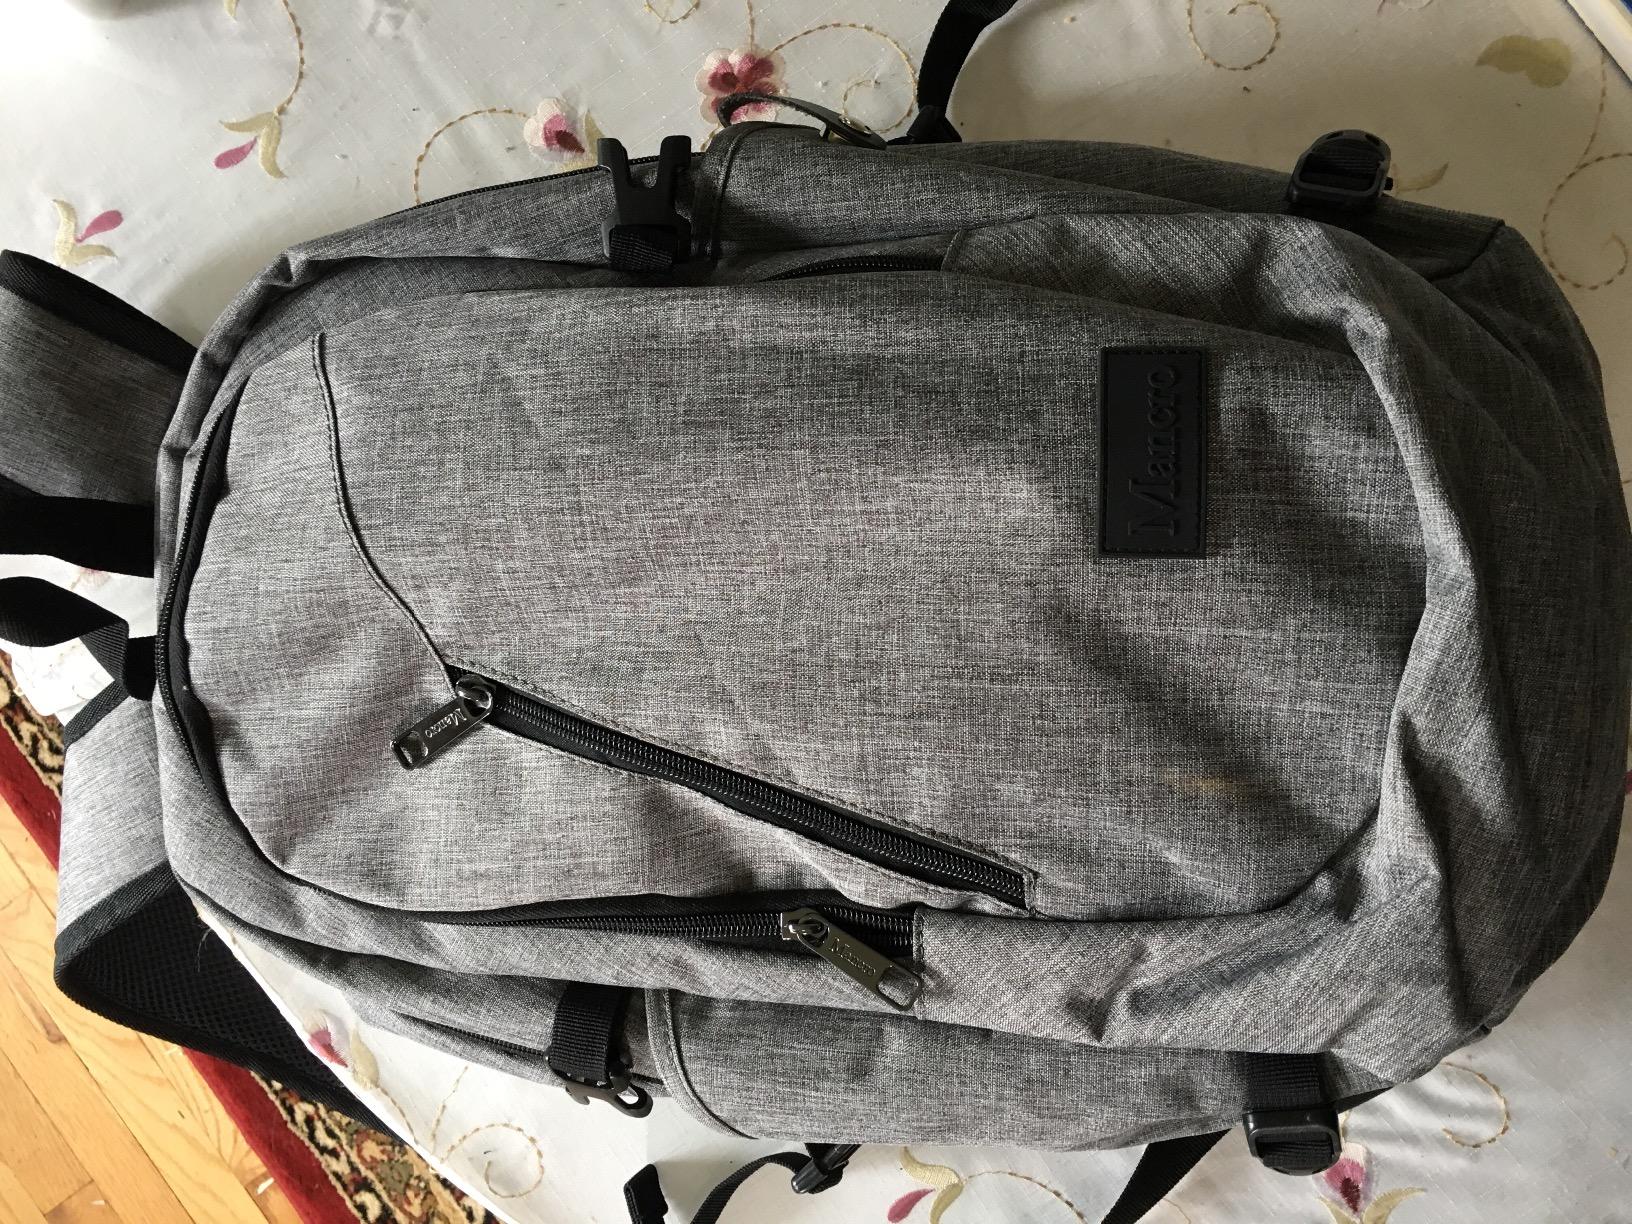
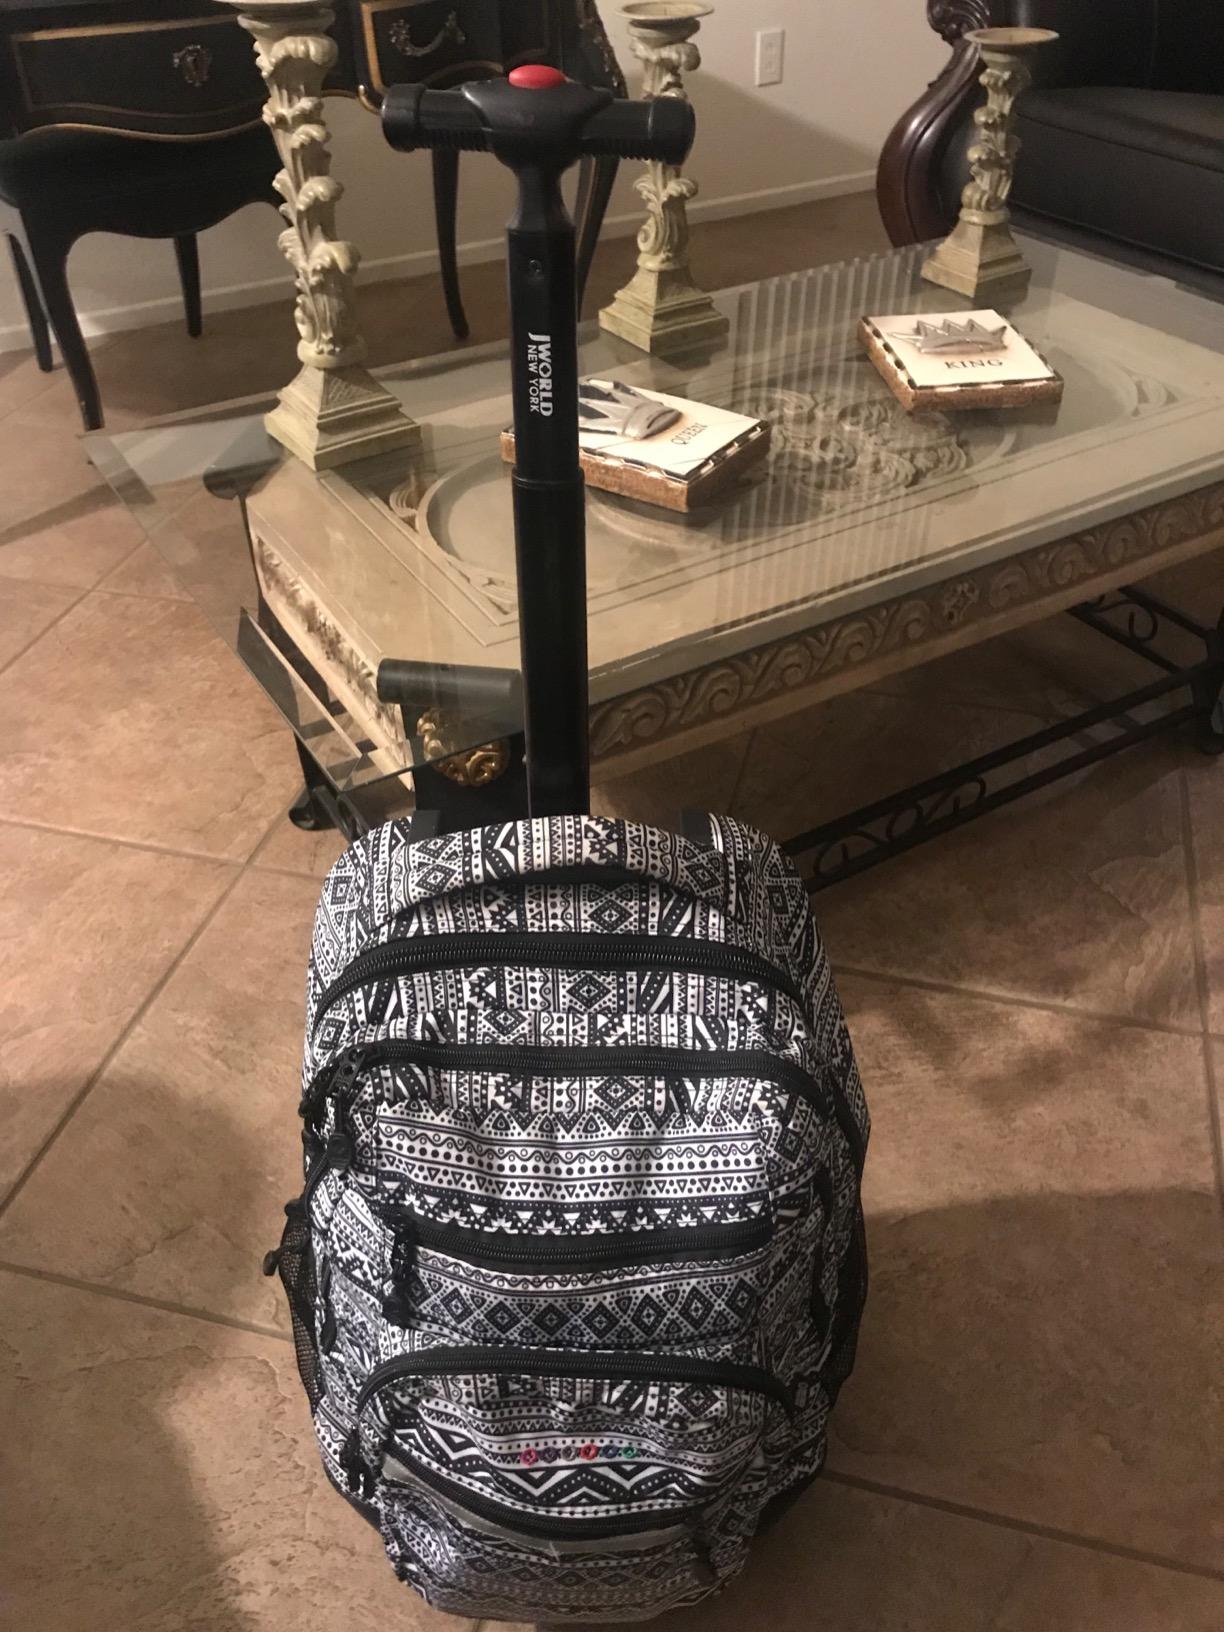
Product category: bag
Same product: no